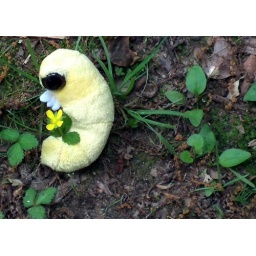
Bookworm by yellow flower